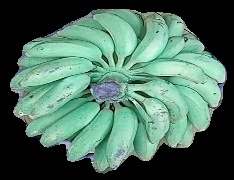
Variety: elakki-bale
Grade: grade1